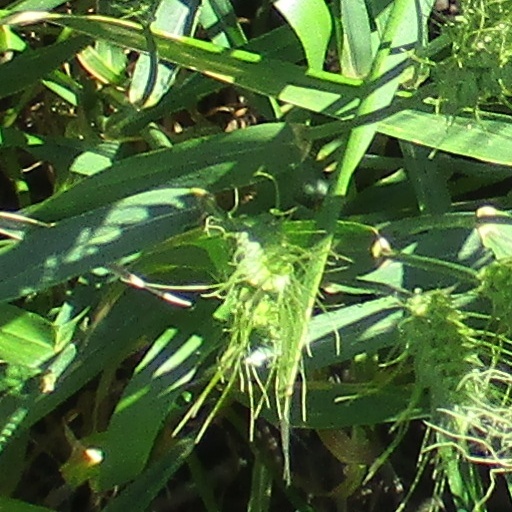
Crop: wheat